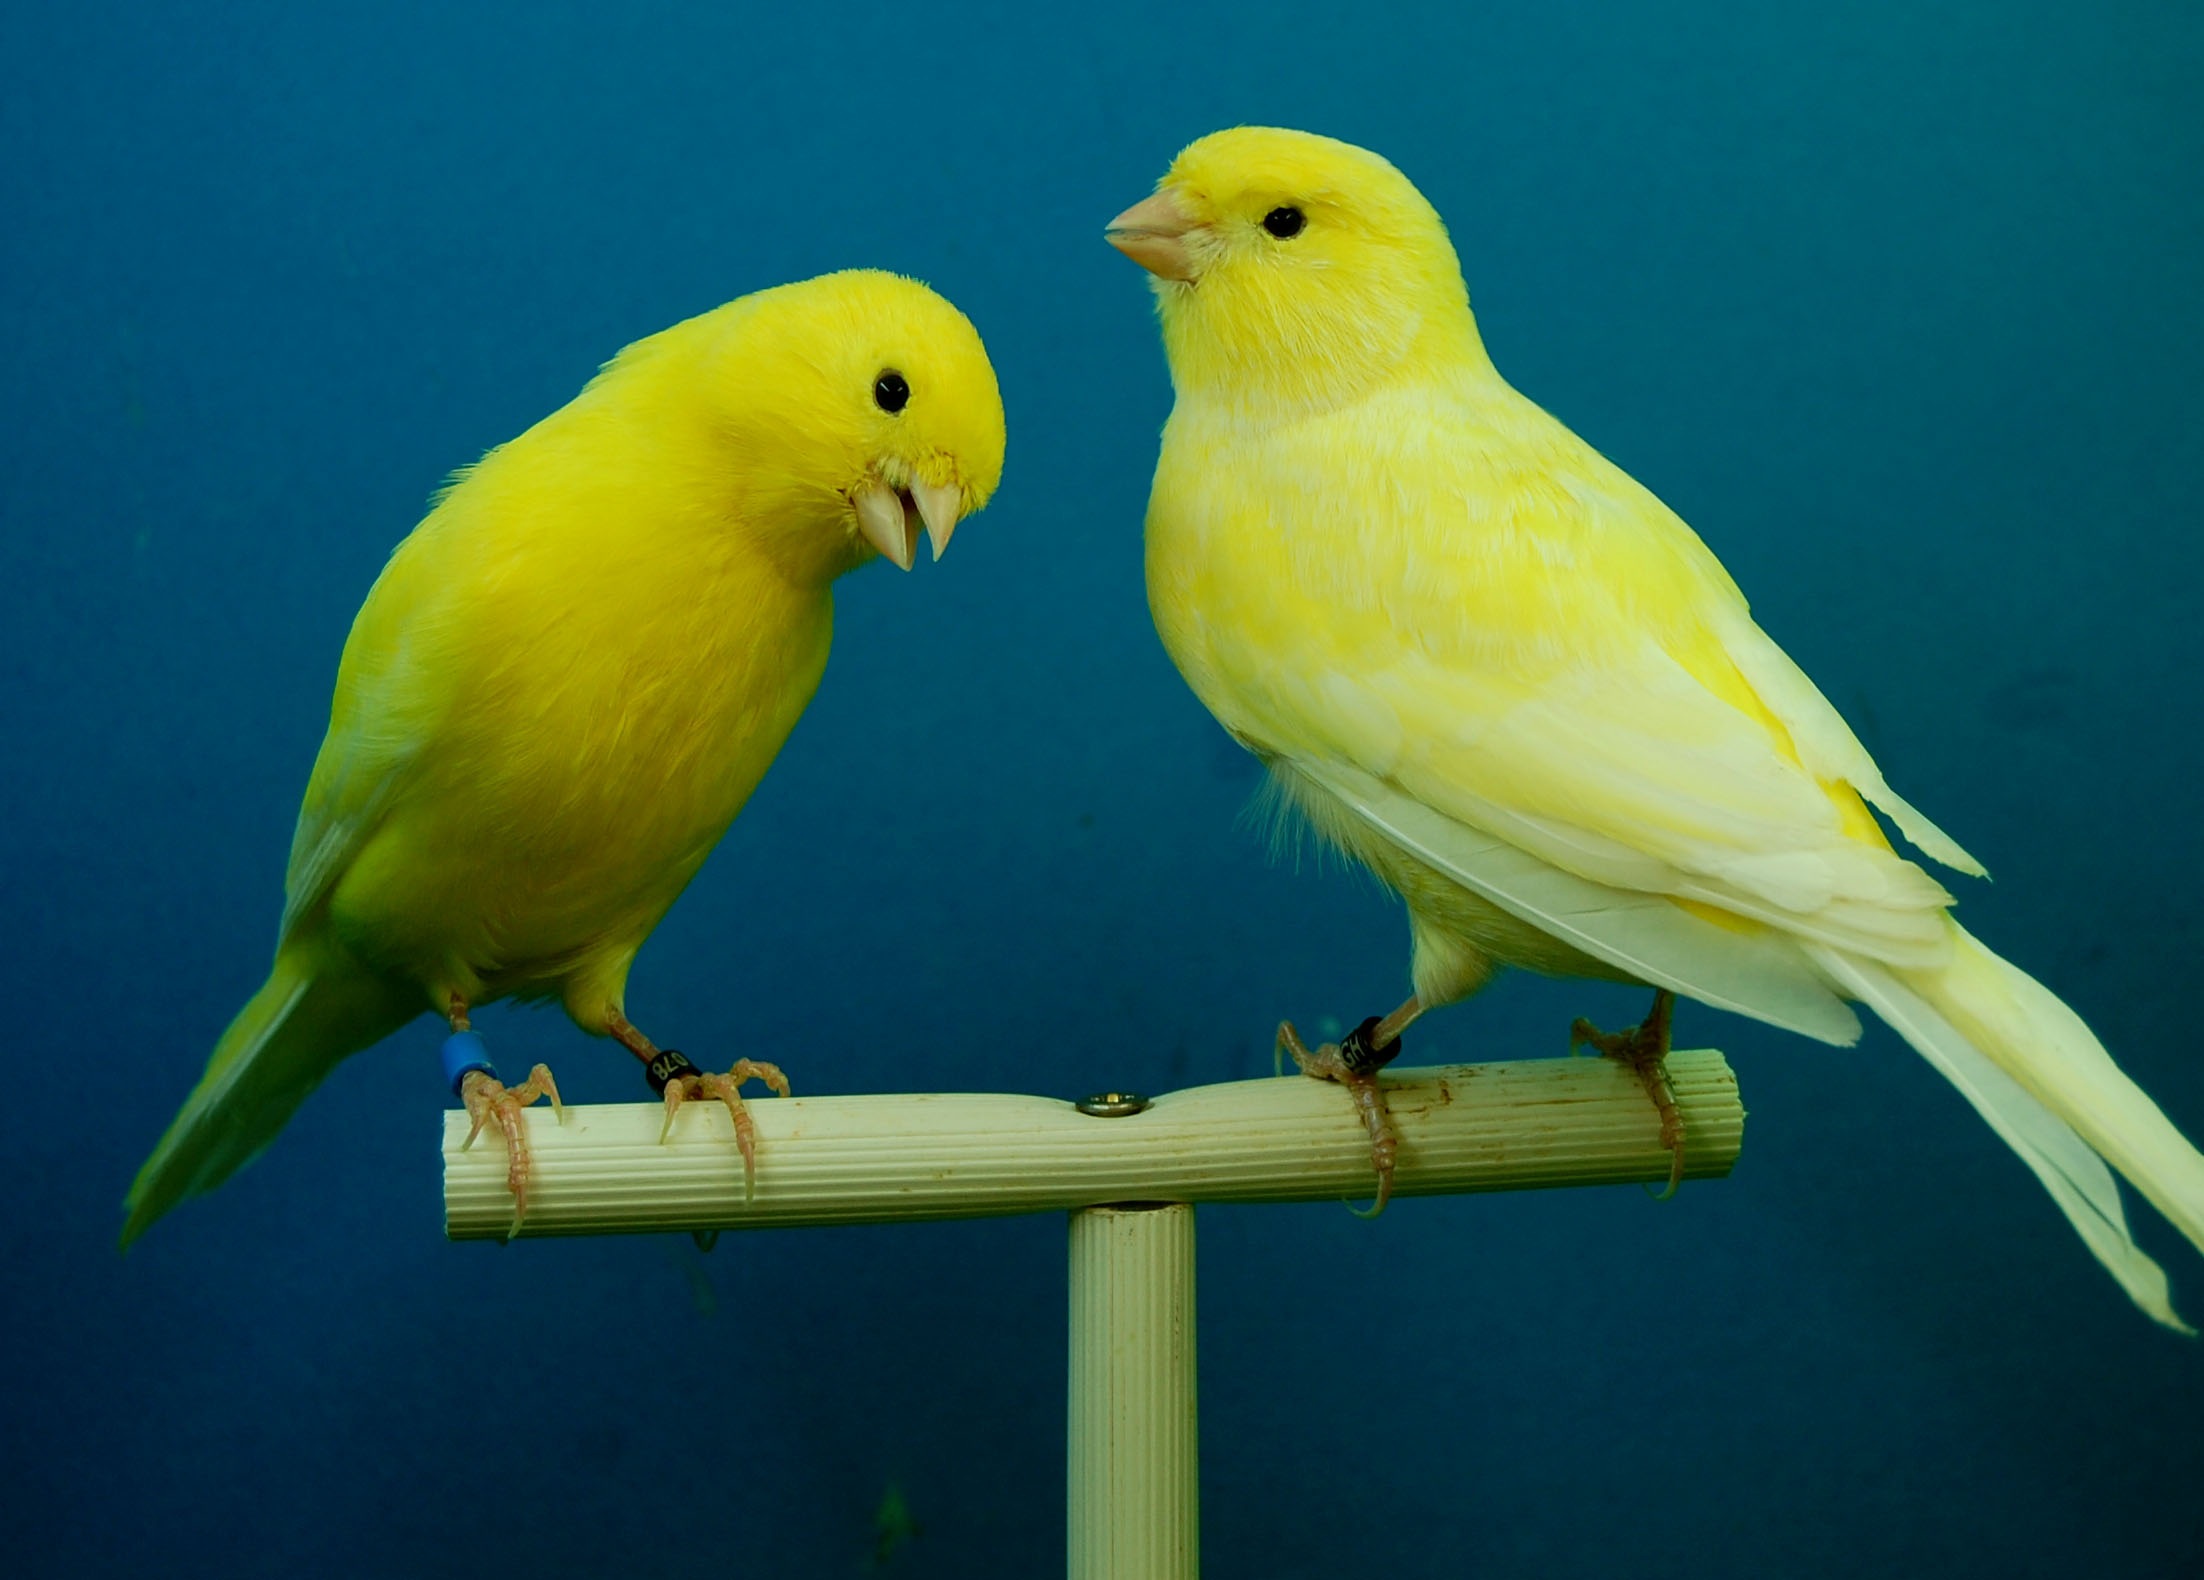
bird, wing, beak, yellow, fauna, vertebrate, parrot, finch, parakeet, aviary, canary, canaries, perching bird, common pet parakeet, atlantic canary